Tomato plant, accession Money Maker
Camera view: bottom (45 deg); turntable rotation: 150 degrees
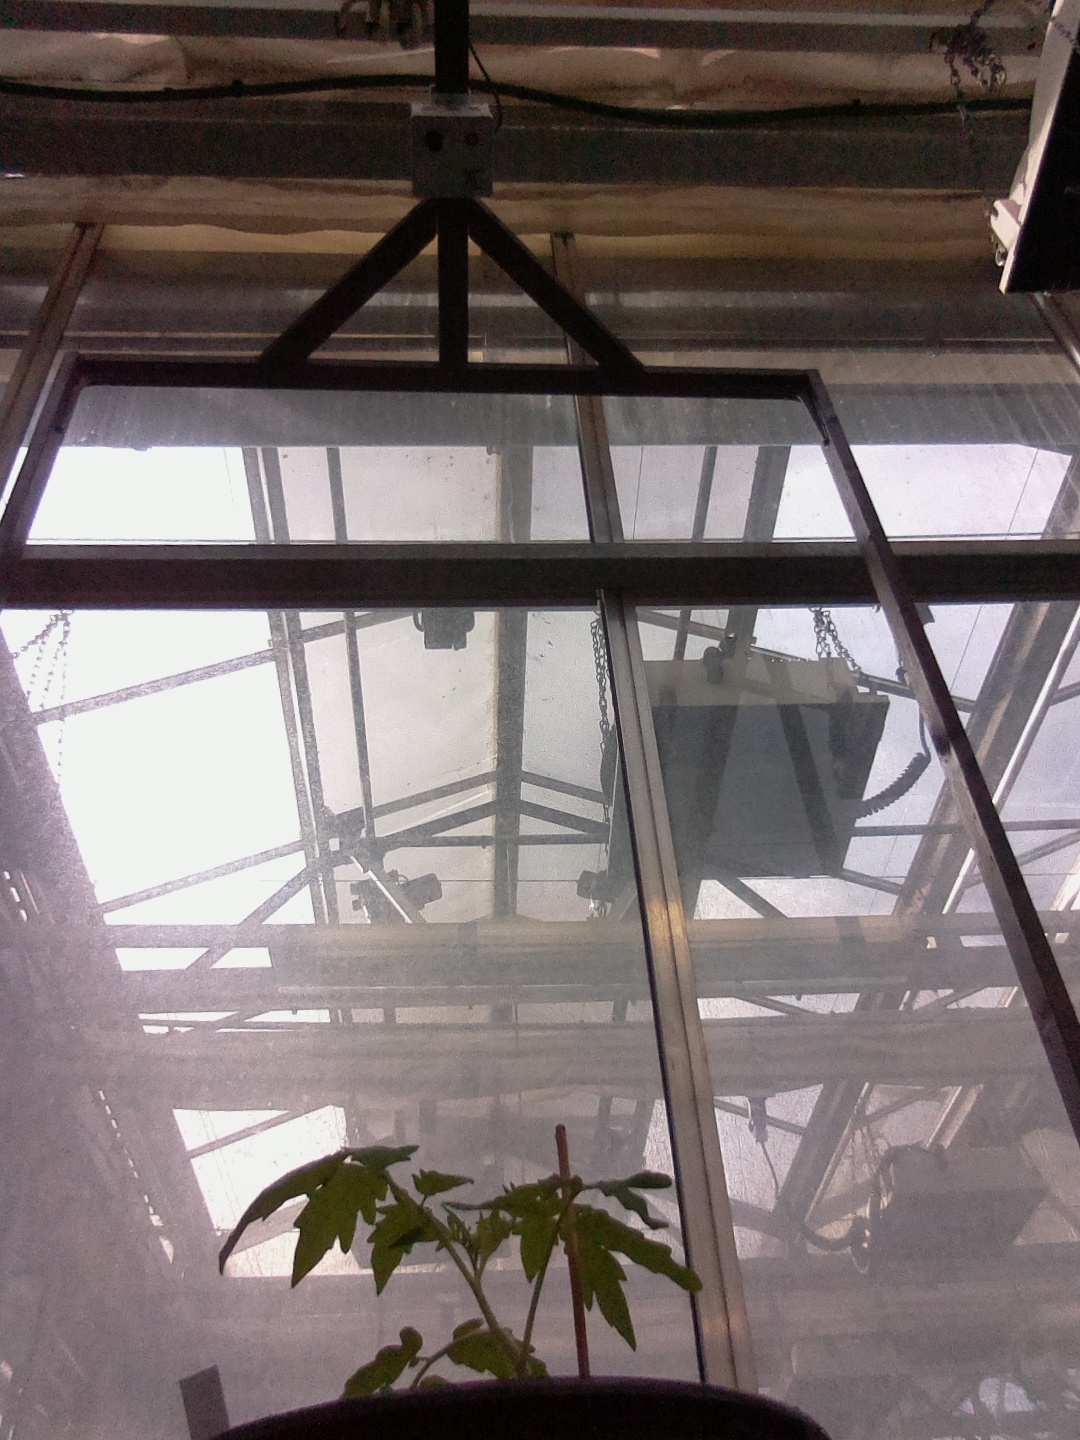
BBCH growth stage 13: 6 of true leaves visible